Populus

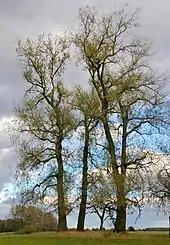
"Populus nigra" in autumn

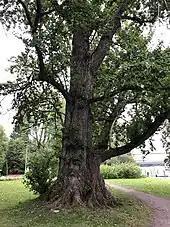
"Populus × petrowskiana" ("Czar's Poplar") in Heinola, Finland

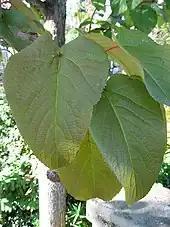
Leaves of "Populus lasiocarpa"

Poplars of the cottonwood section are often wetlands or riparian trees. The aspens are among the most important boreal broadleaf trees.